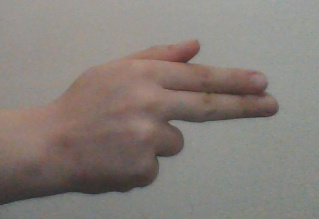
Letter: ghain